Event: Nepal Earthquake
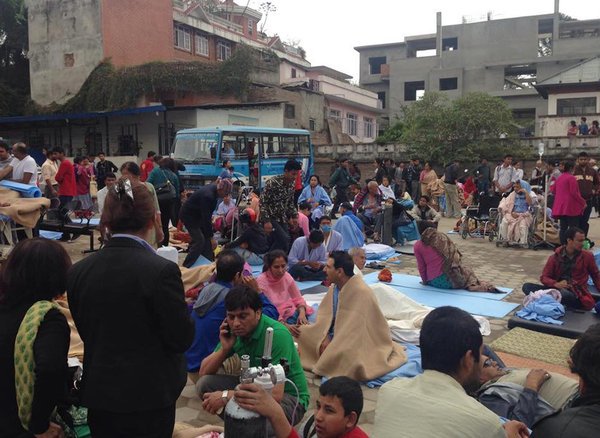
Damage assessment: no_damage